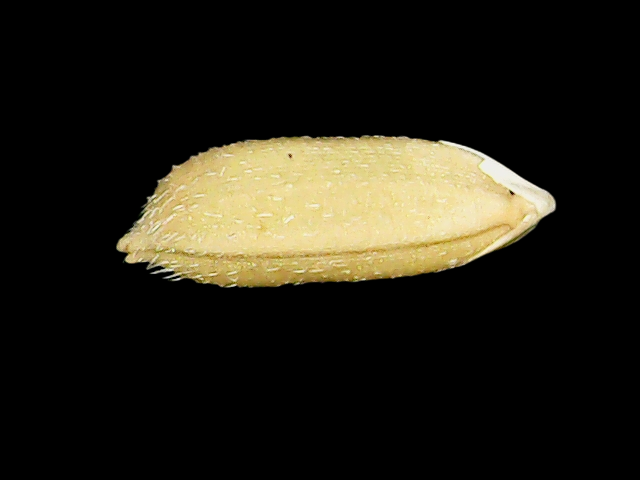
Rice variety: Bd51